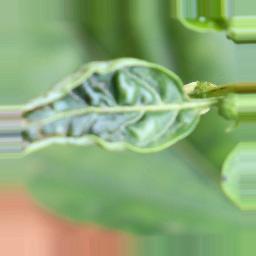
Label: mites_and_trips